Capcom Five

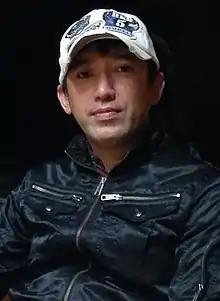
Shinji Mikami left Capcom in 2006 after the company closed Clover Studio, which developed "Viewtiful Joe 2".

To facilitate "Viewtiful Joe 2"s development, Capcom turned "Team Viewtiful" into Clover Studio, a semi-autonomous production company with a focus on developing new intellectual properties (IPs). The separation was in part due to "Resident Evil 4"s PlayStation 2 release, which caused significant tensions between Capcom and Mikami, who had touted the game's console exclusivity. However, the studio only produced two new IPs before Capcom closed it in late 2006, following the resignations of Atsushi Inaba, Hideki Kamiya, and Shinji Mikami. These resignations were part of a series of high-profile departures from Capcom, including Yoshiki Okamoto in 2003 and Keiji Inafune in 2010. The former Clover developers charged that Capcom's corporate management was reluctant or actively opposed to risky new ideas, a complaint shared by Inafune. They would go on to found PlatinumGames with members of their old studio. In 2008, they announced the "Platinum Three", referring to "MadWorld", "Infinite Space", and "Bayonetta", which would attempt to carry on the Capcom Five's ambitious and creative original spirit.